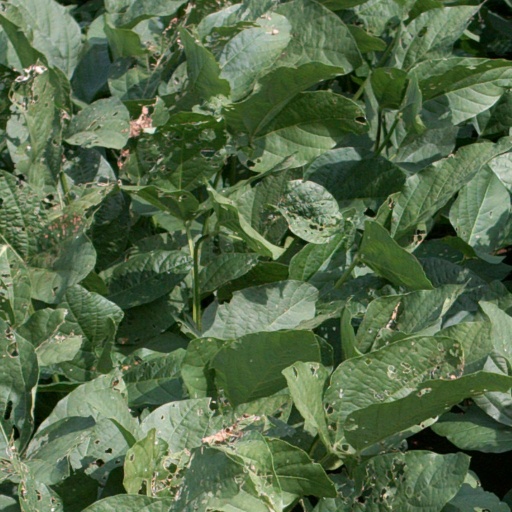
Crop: soybean